Periodontal probe

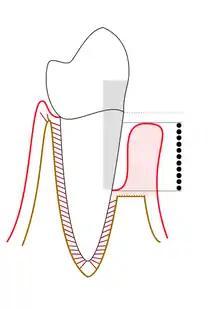
Periodontal pocket depth measured by a periodontal probe

Proper use of the periodontal probe is necessary to maintain accuracy. The tip of the instrument is placed with light pressure of 10-20 grams into the gingival sulcus, which is an area of potential space between a tooth and the surrounding tissue. It is important to keep the periodontal probe parallel to the contours of the root of the tooth and to insert the probe down to the base of the pocket. This results in obscuring a section of the periodontal probe's tip. The first marking visible above the pocket indicates the measurement of the pocket depth. It has been found that the average, healthy pocket depth is around 3 mm with no bleeding upon probing. Depths greater than 3 mm can be associated with "attachment loss" of the tooth to the surrounding alveolar bone, which is a characteristic found in periodontitis. Pocket depths greater than 3 mm can also be a sign of gingival hyperplasia.